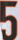
Number: 5